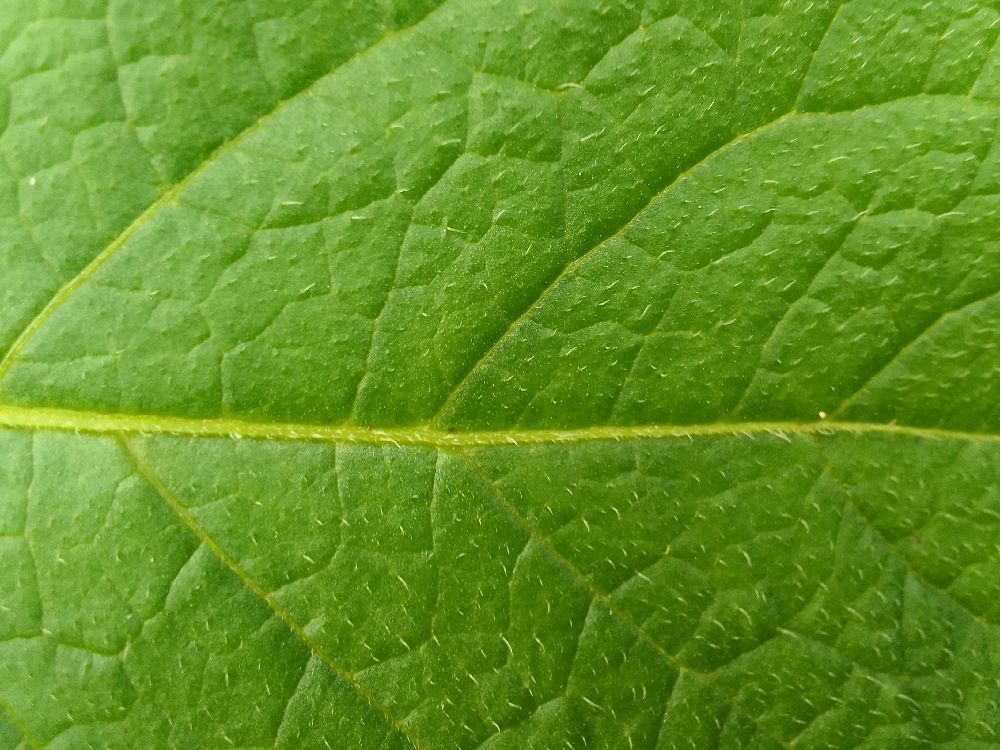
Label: Healthy